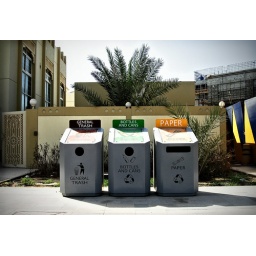
the green intiative in full swing, ignore the blue pain in the back.